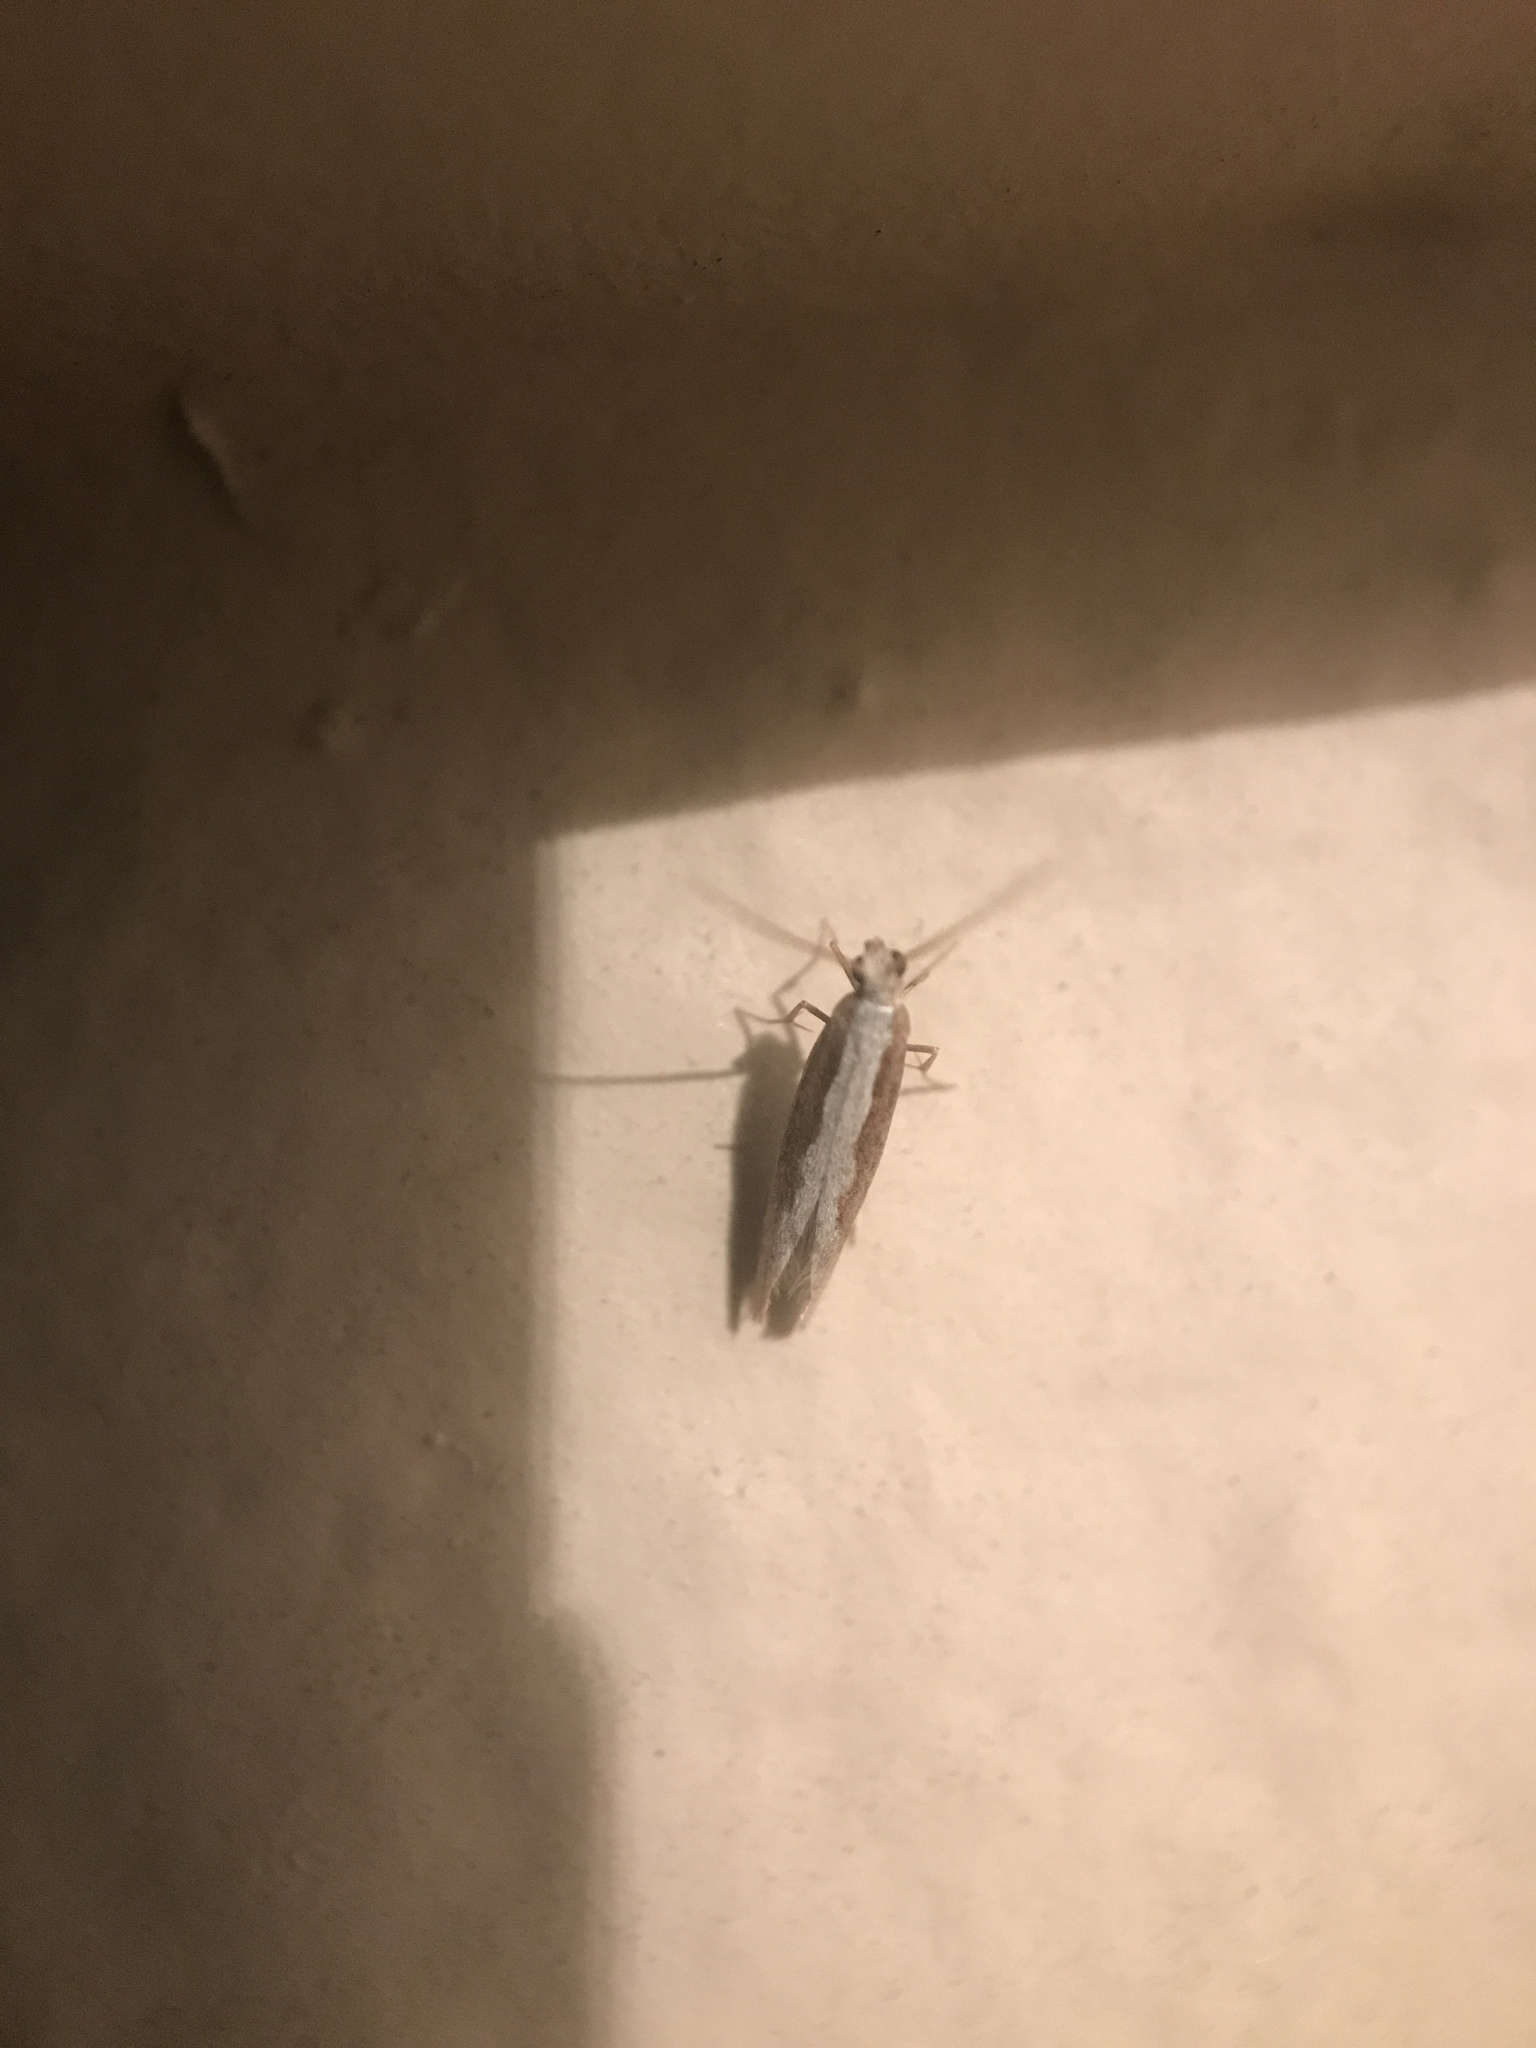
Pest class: diamondback_moth